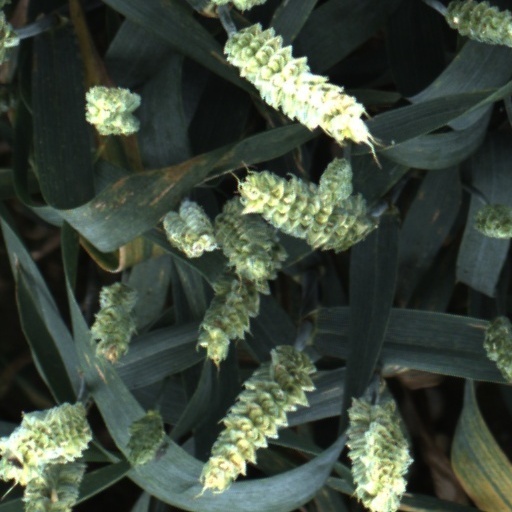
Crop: wheat